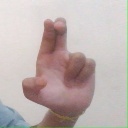
अक्षर: आ